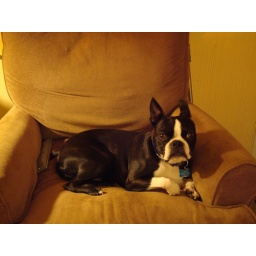
Archie is a notorious seat-stealer. I had been sitting in this chair only moments before.